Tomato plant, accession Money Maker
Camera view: bottom (45 deg); turntable rotation: 270 degrees
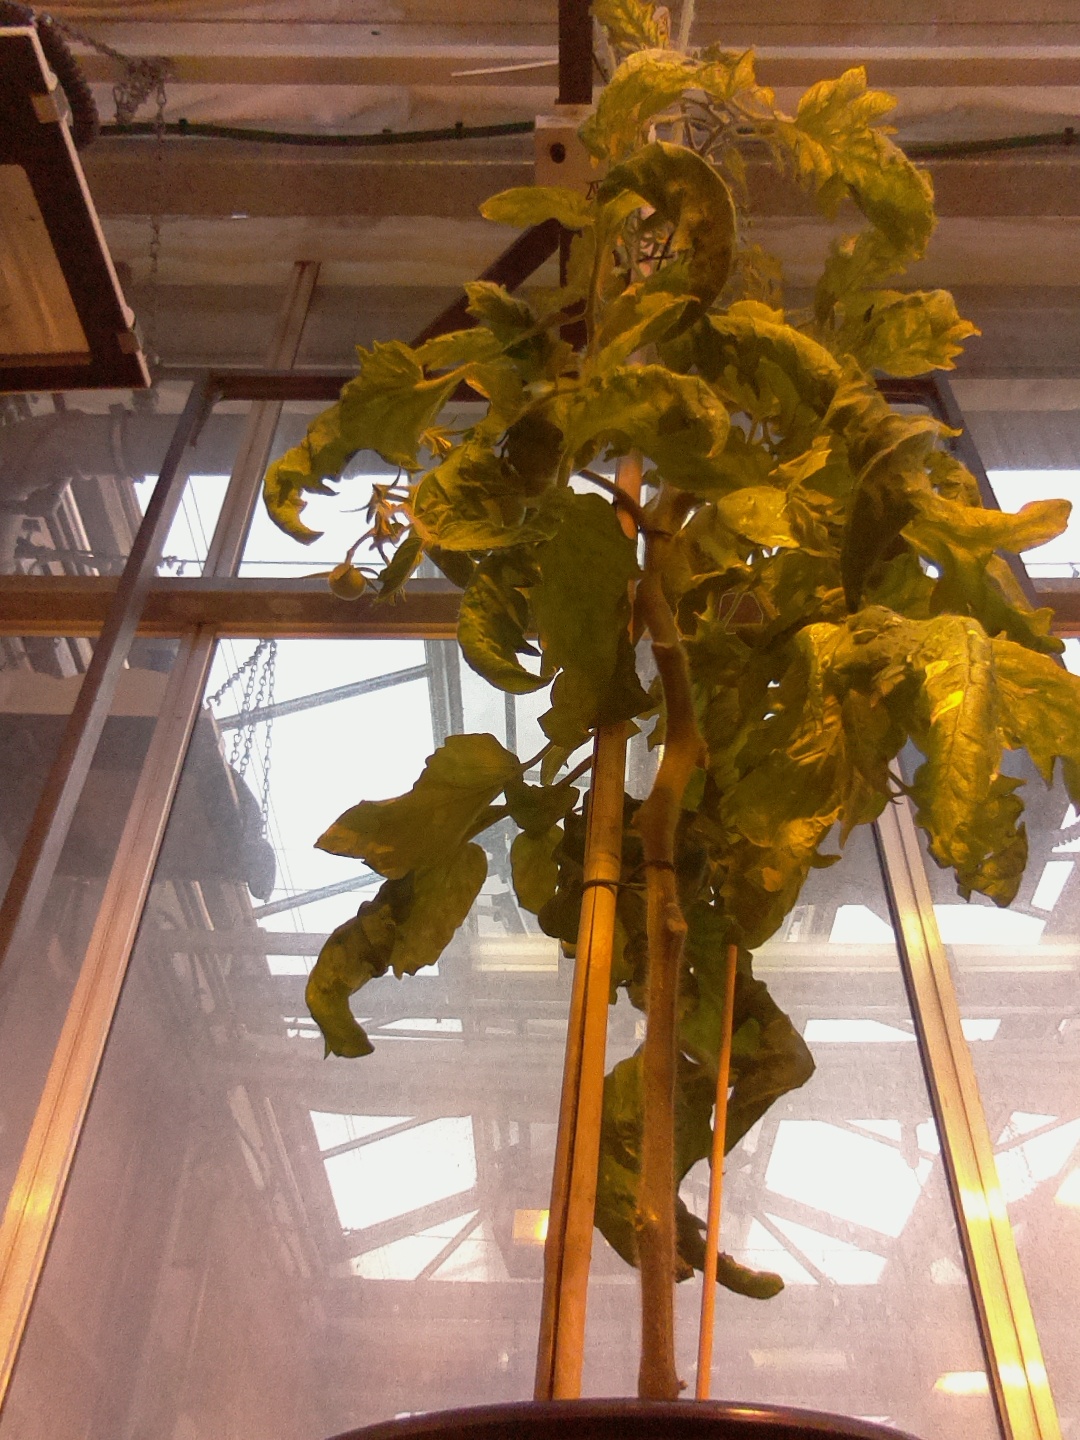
BBCH growth stage 79: 90% -100% of final fruit size